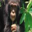
Label: chimpanzee